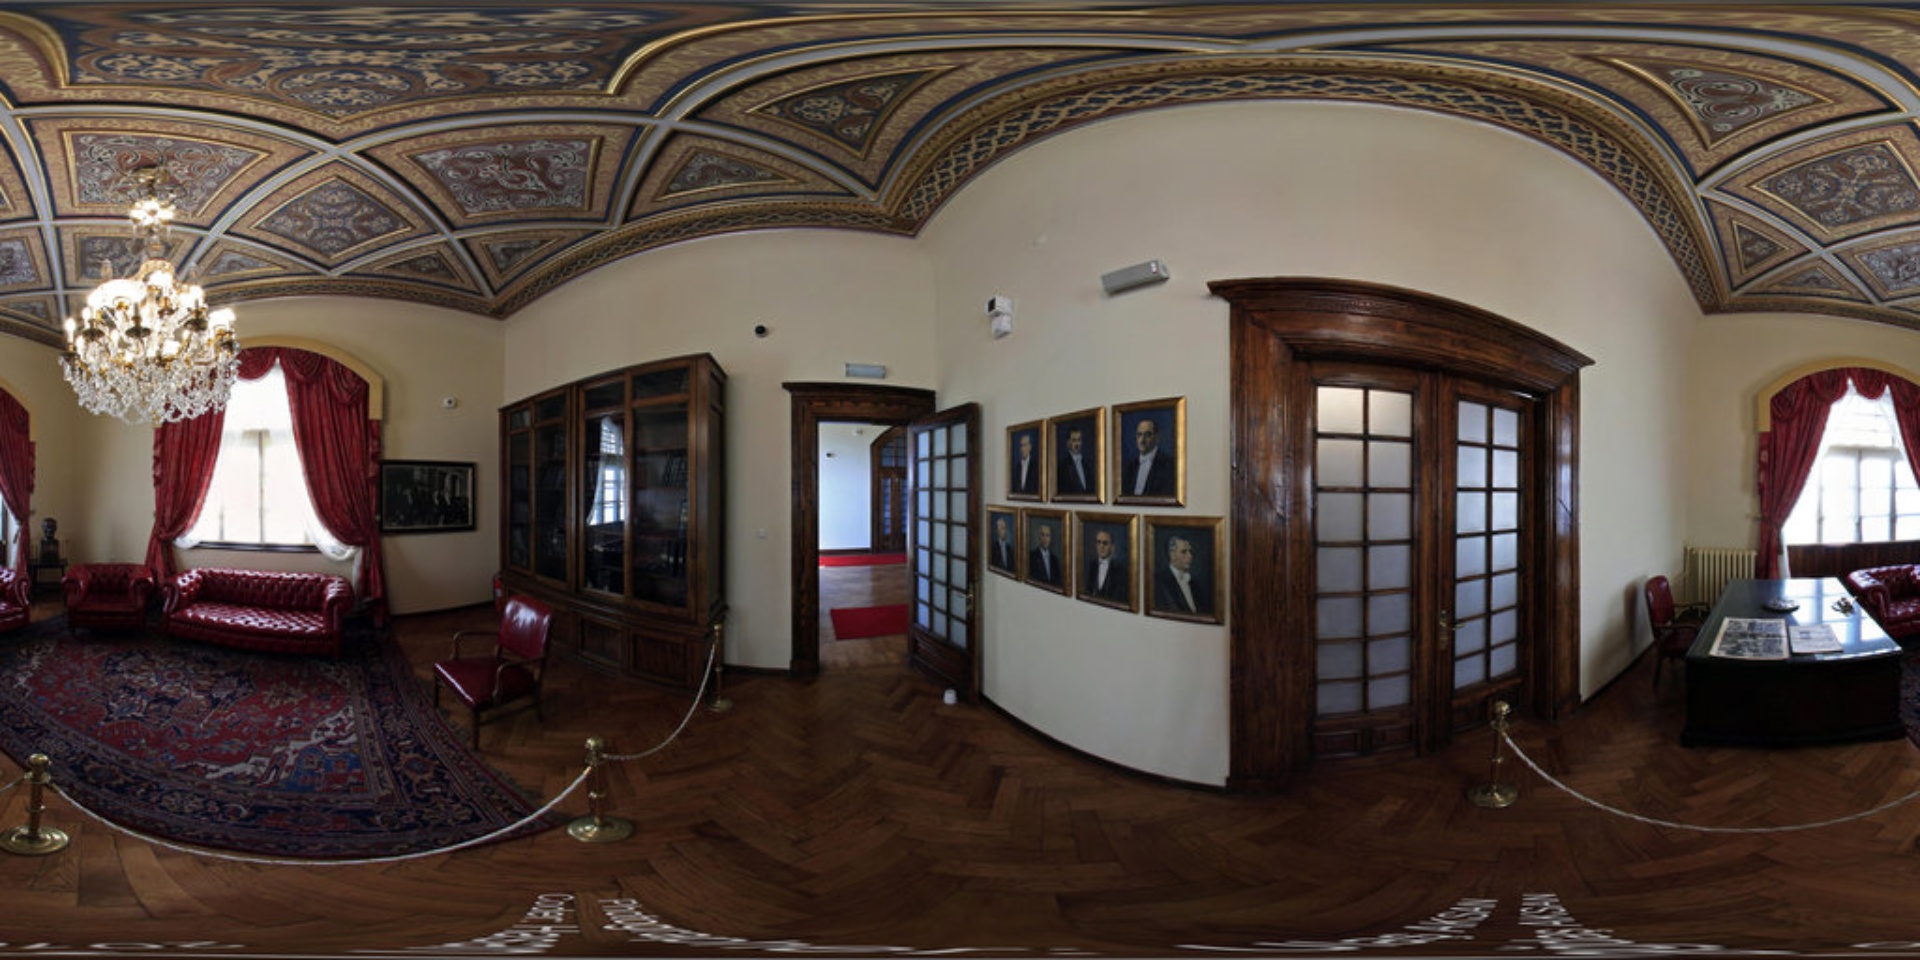
Referred object: the glass-fronted wooden bookcase by the door

Referred object: the crystal chandelier